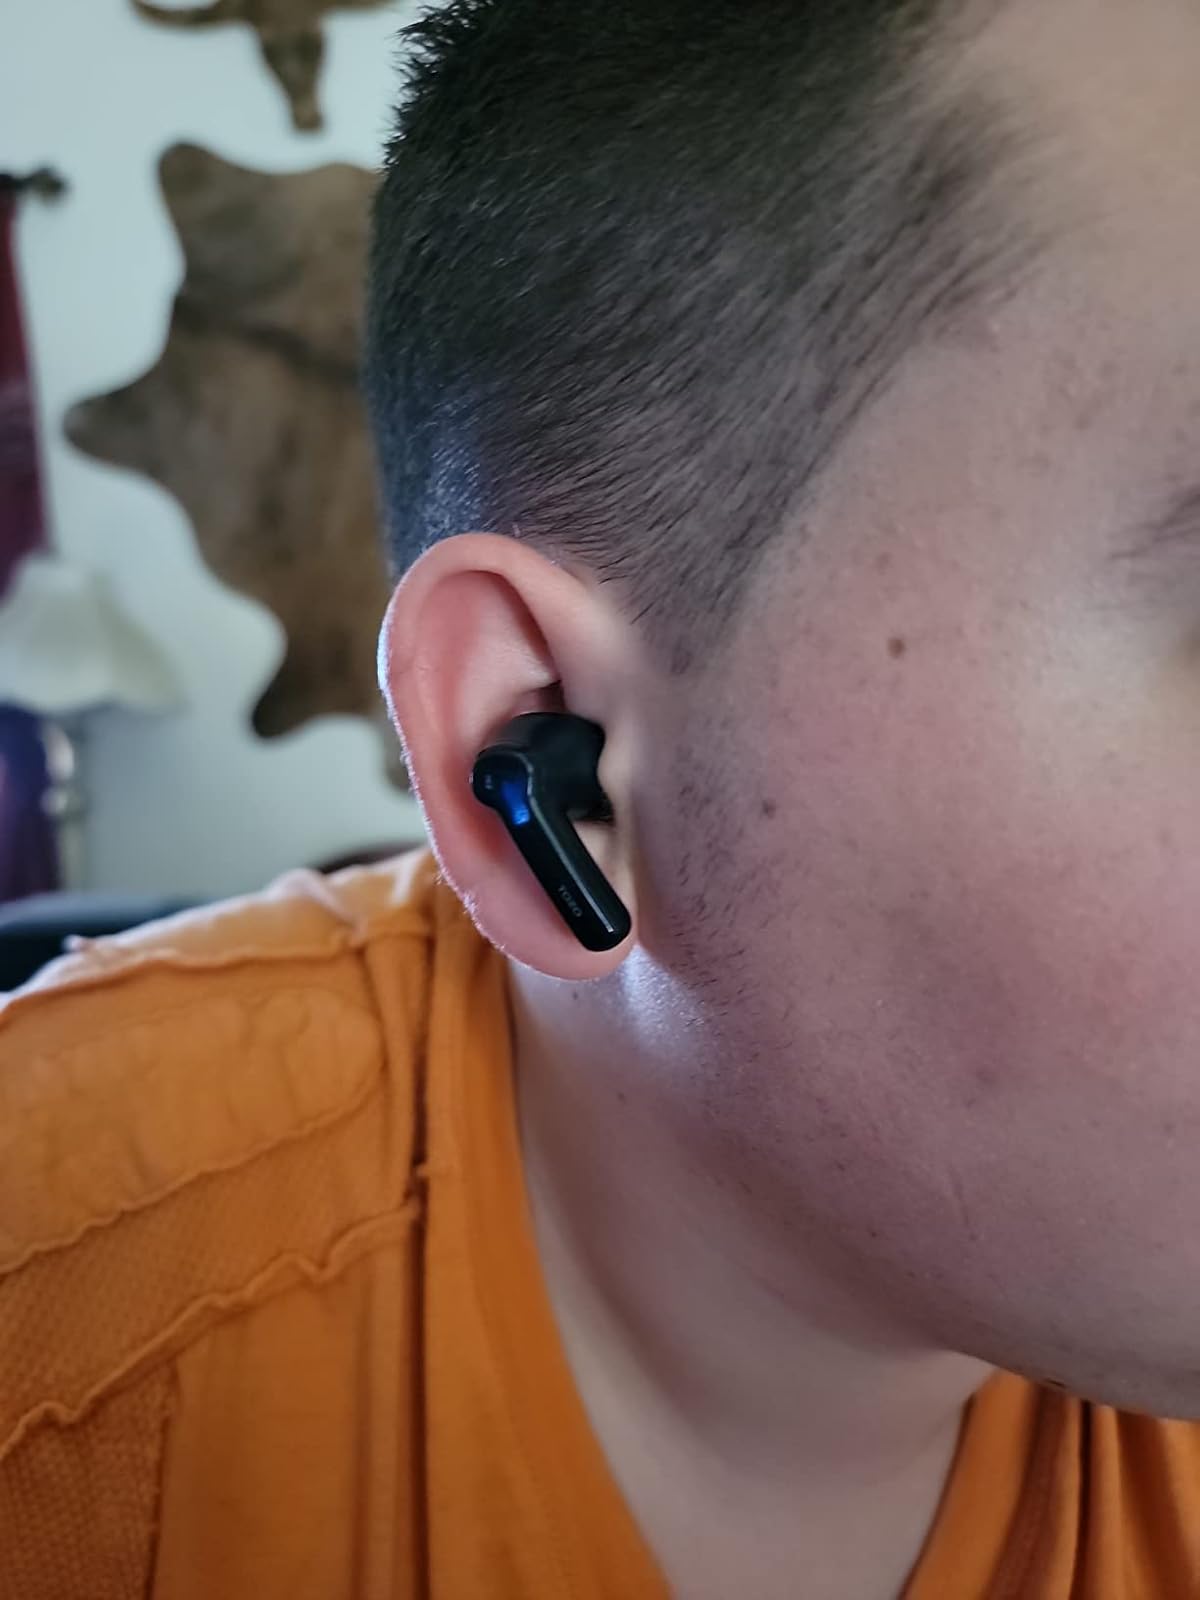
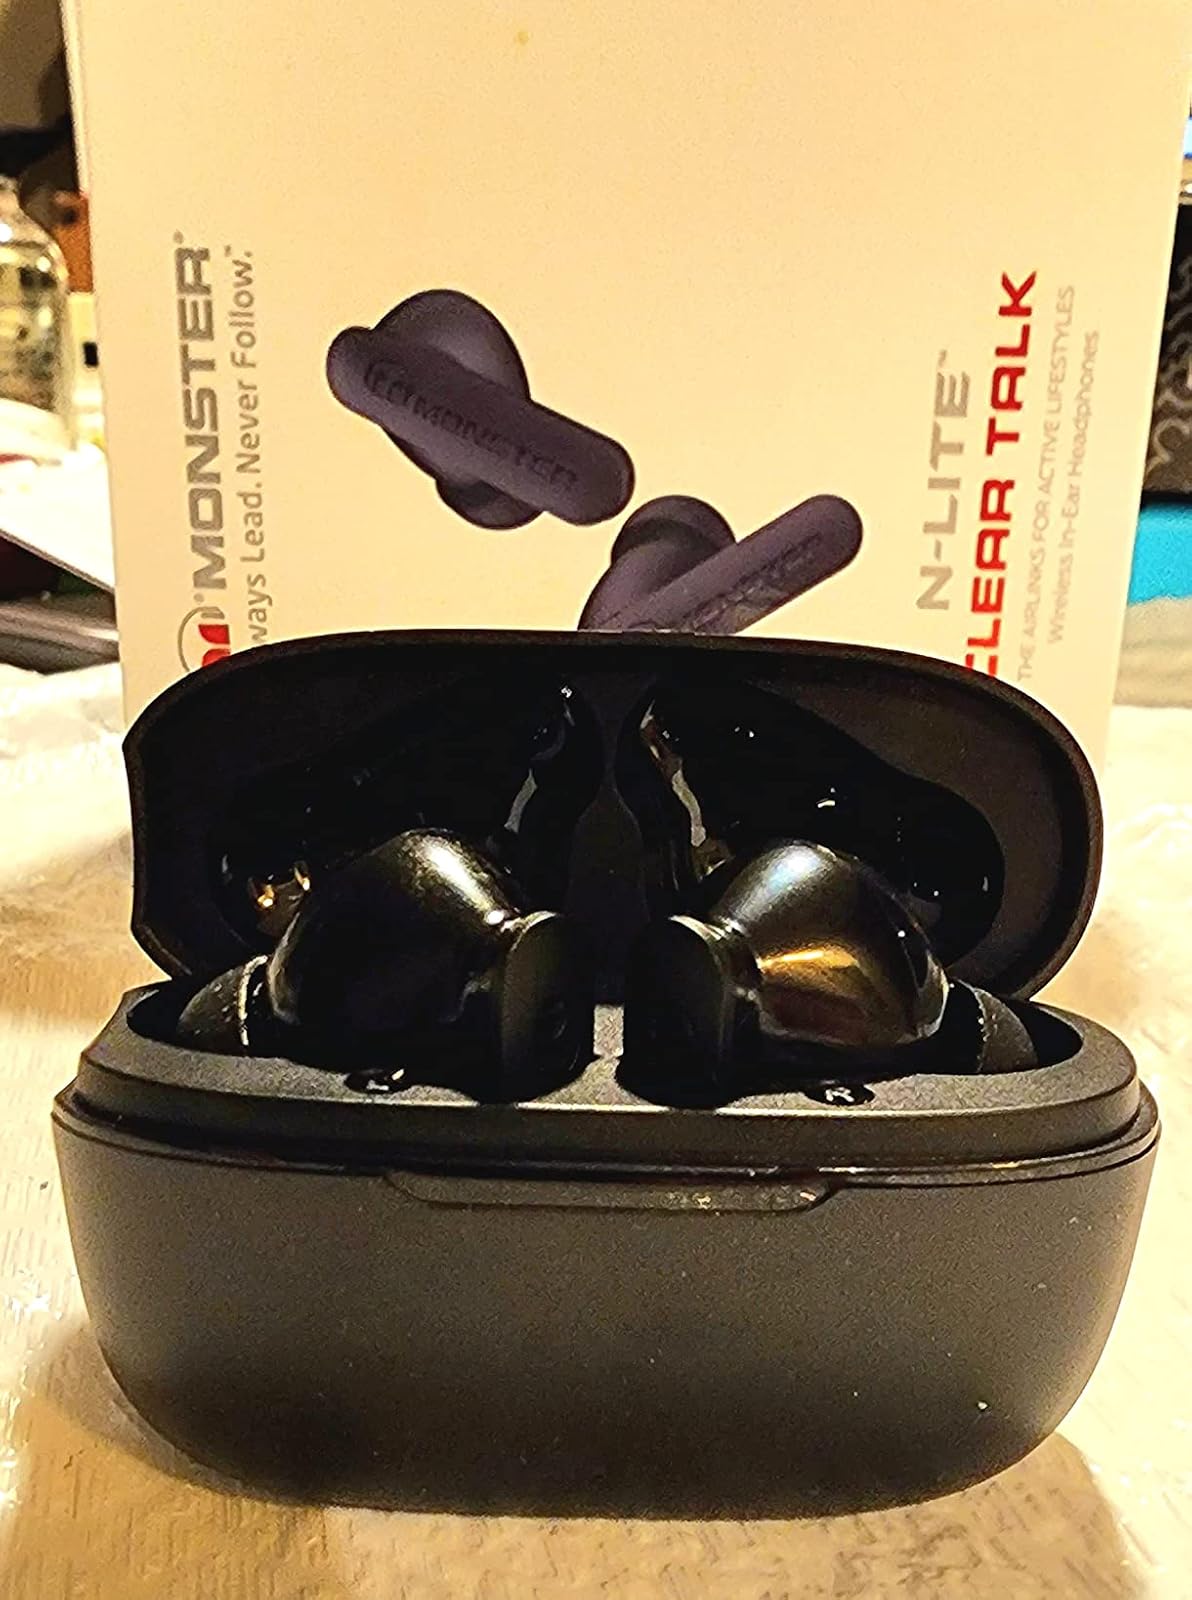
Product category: earbuds
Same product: no